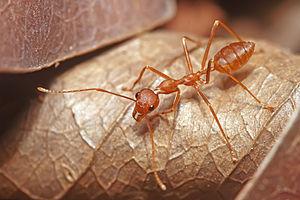
Fourmi tisserande ouvrière rouge (Oecophylla smaragdina) photographiée à Bangalore, en Inde. Bosanski: Mrav modri pletač (Oecophylla smaragdina) kod grada Bangalore, Indija Čeština: Červený mravenec Oecophylla smaragdina Bengalúru, Indie.